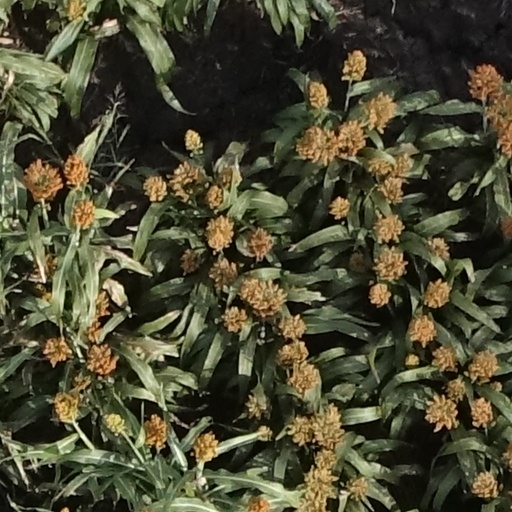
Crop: sorghum